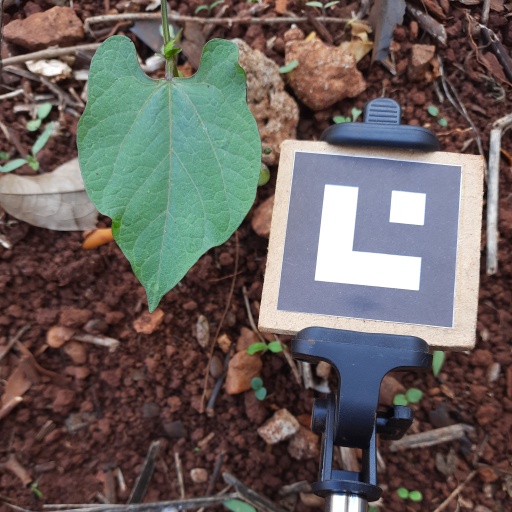
Observations: wavy surface, no eating holes, under shade